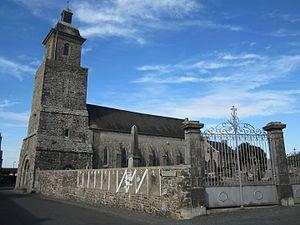
église Saint-Gratien d'fr:Hérenguerville
Hérenguerville est une commune française, située dans le département de la Manche en région Normandie, peuplée de 203 habitants, commune déléguée au sein de Quettreville-sur-Sienne depuis le 1ᵉʳ janvier 2019.